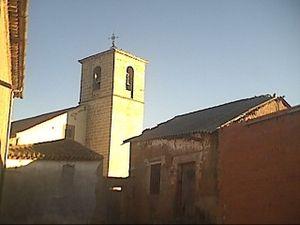
Palencia de Negrilla est une commune de la province de Salamanque dans la communauté autonome de Castille-et-León en Espagne.